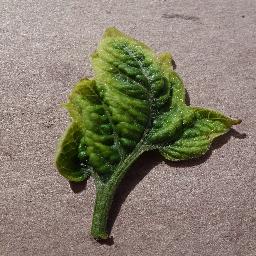
Label: Tomato___Tomato_Yellow_Leaf_Curl_Virus